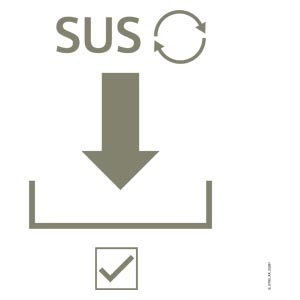
Siemens 6ES7822-0AE00-0YY0 SIMATIC STEP 7 Basic TIA Portal SUS DL
SIMATIC STEP 7 Basic SUS Download TIA Portal; within the framework of this contract, you will receive for one year all up-to-date software versions. The contract is extended automatically by 1 year if not canceled 3 months prior to expiration. period of delivery and service: 1 year from date of invoice requirement for conclusion: current version of the software -- consignee e-mail address required for delivery Datasheet Model: 6ES7822-0AE00-0YY0 Brand: Siemens Contact Us: +91 89832 82508 Dimensions : Not available Weight : 0.001 Kg Unit of Measure : Piece Country Of Origin : Germany Email : sales@elationind.com Worldwide Shipping Available
Brand: Siemens
Category: Software > Computer Software > Business & Productivity Software > Enterprise Resource Planning (ERP) Software